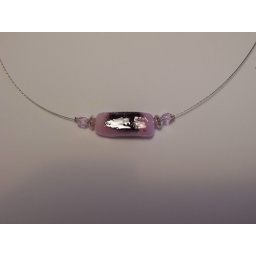
lampwork bead made by me in colours of soft pink black enamel